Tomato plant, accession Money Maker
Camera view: vertical (180 deg); turntable rotation: 0 degrees
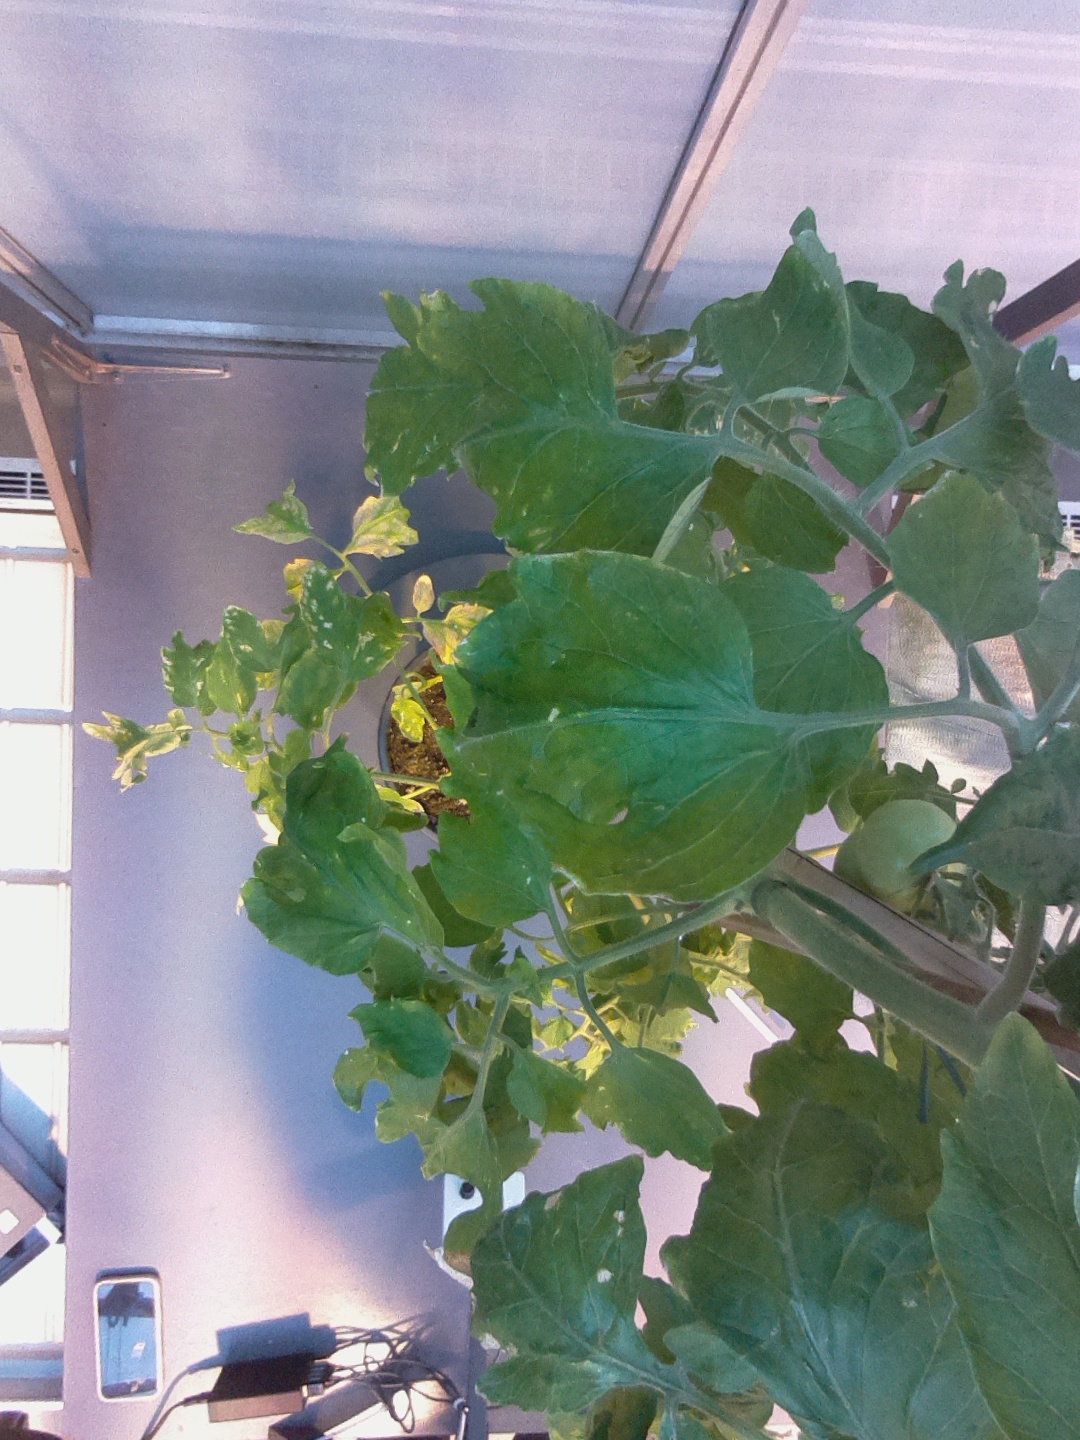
BBCH growth stage 76: 60%-70% of final fruit size